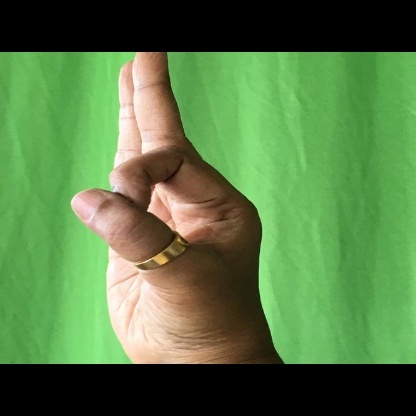
Mudra: Aralam